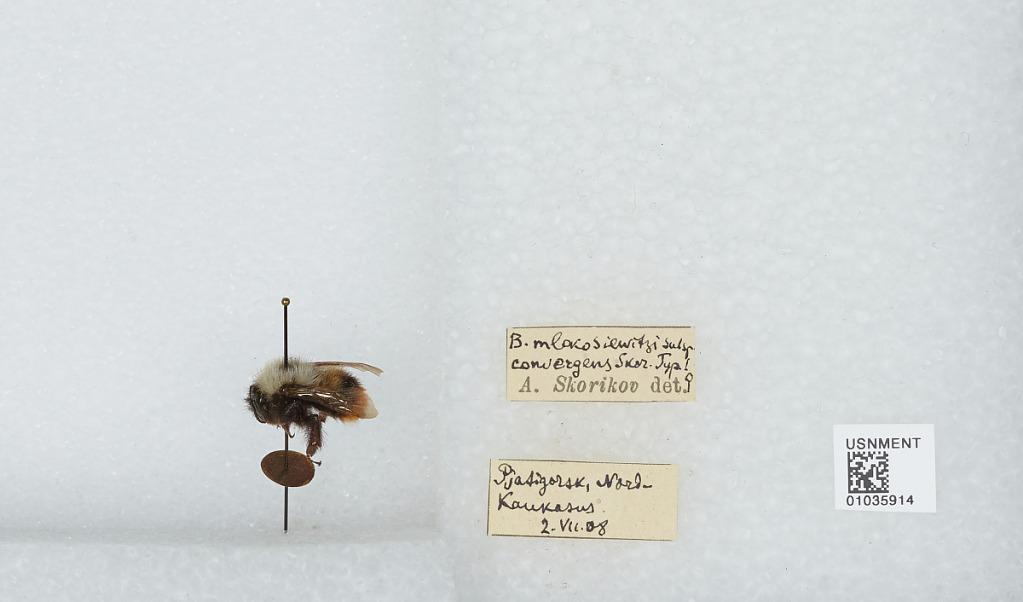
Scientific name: Bombus (Thoracobombus) mlokosiewitzi convergens Skorikov
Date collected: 1908-7-2
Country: Russia
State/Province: Stavropol Krai
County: Pyatigorsk
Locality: North Caucasus
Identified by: Skorikov, A.